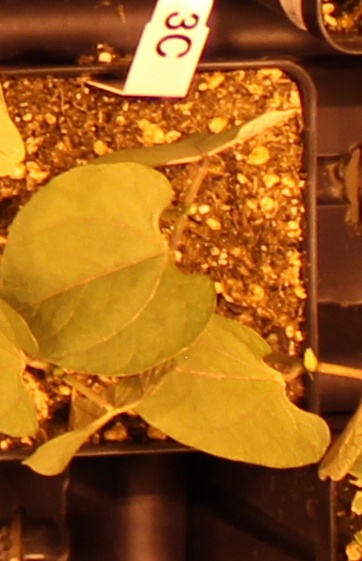
Label: Blackbean